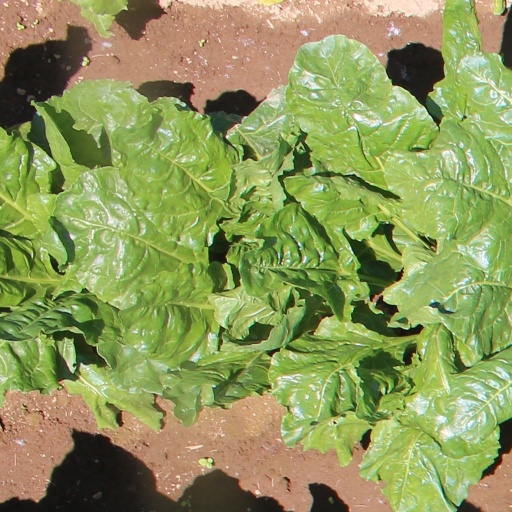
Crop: sugar beet